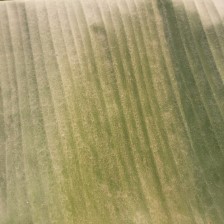
Label: healthy